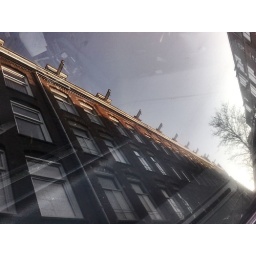
Car window reflection of Fagelstraat, Amsterdam. The Dashboard of the car through the glass, the end of the street in the reflection.